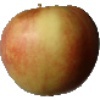
Label: Apple Red 2